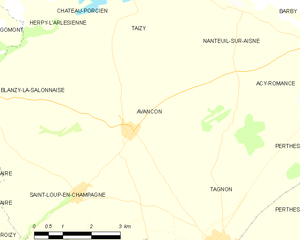
Carte des communes françaises: Avançon